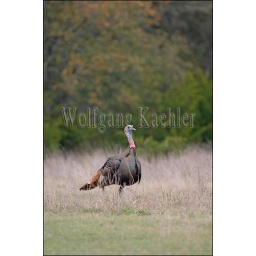
Usa, texas, hill country near hunt, wild turkey, male